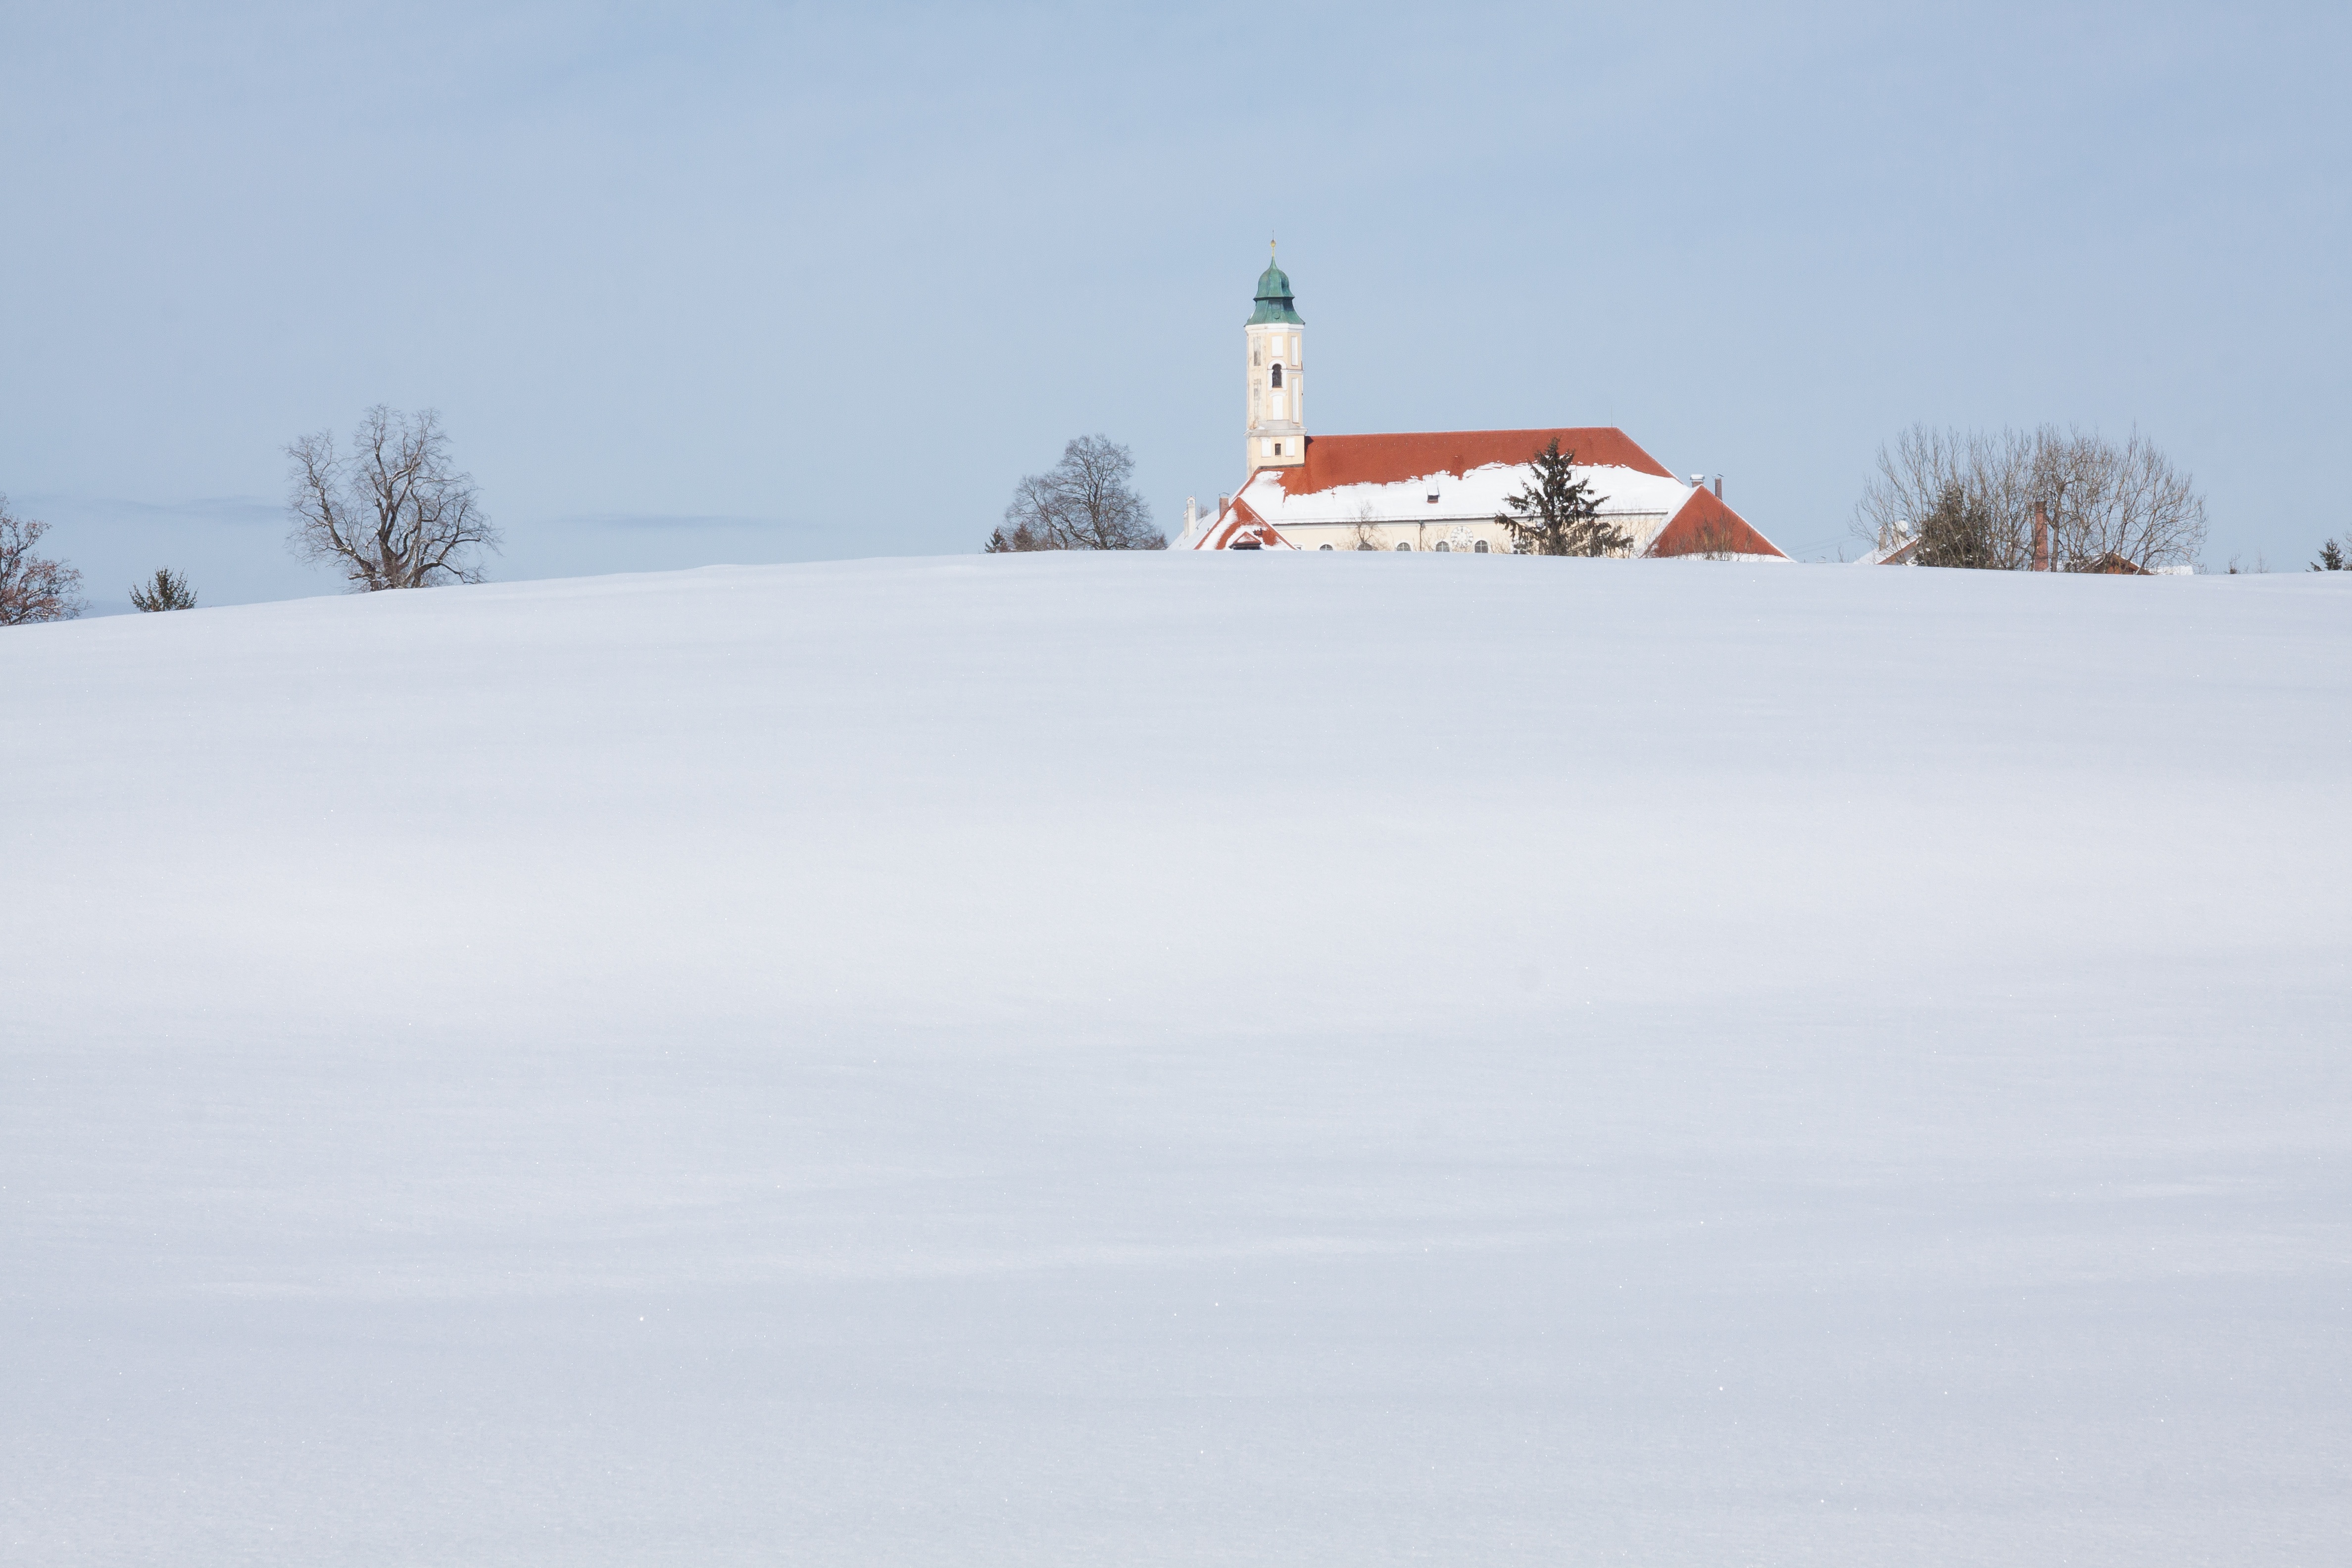
snow, winter, sky, white, hill, weather, blue, church, arctic, season, trees, sunny, monastery, blizzard, wintry, baroque, freezing, upper bavaria, geological phenomenon, winter storm